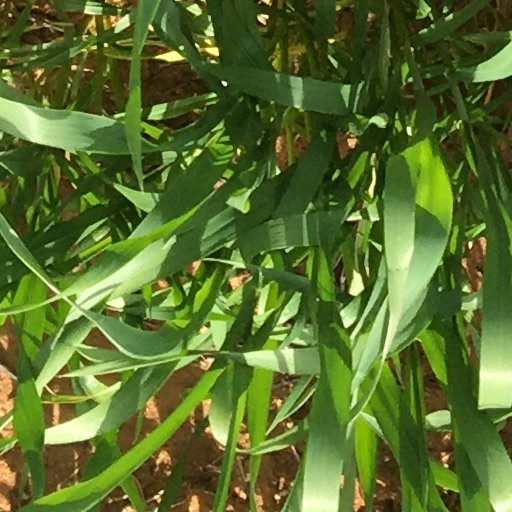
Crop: wheat